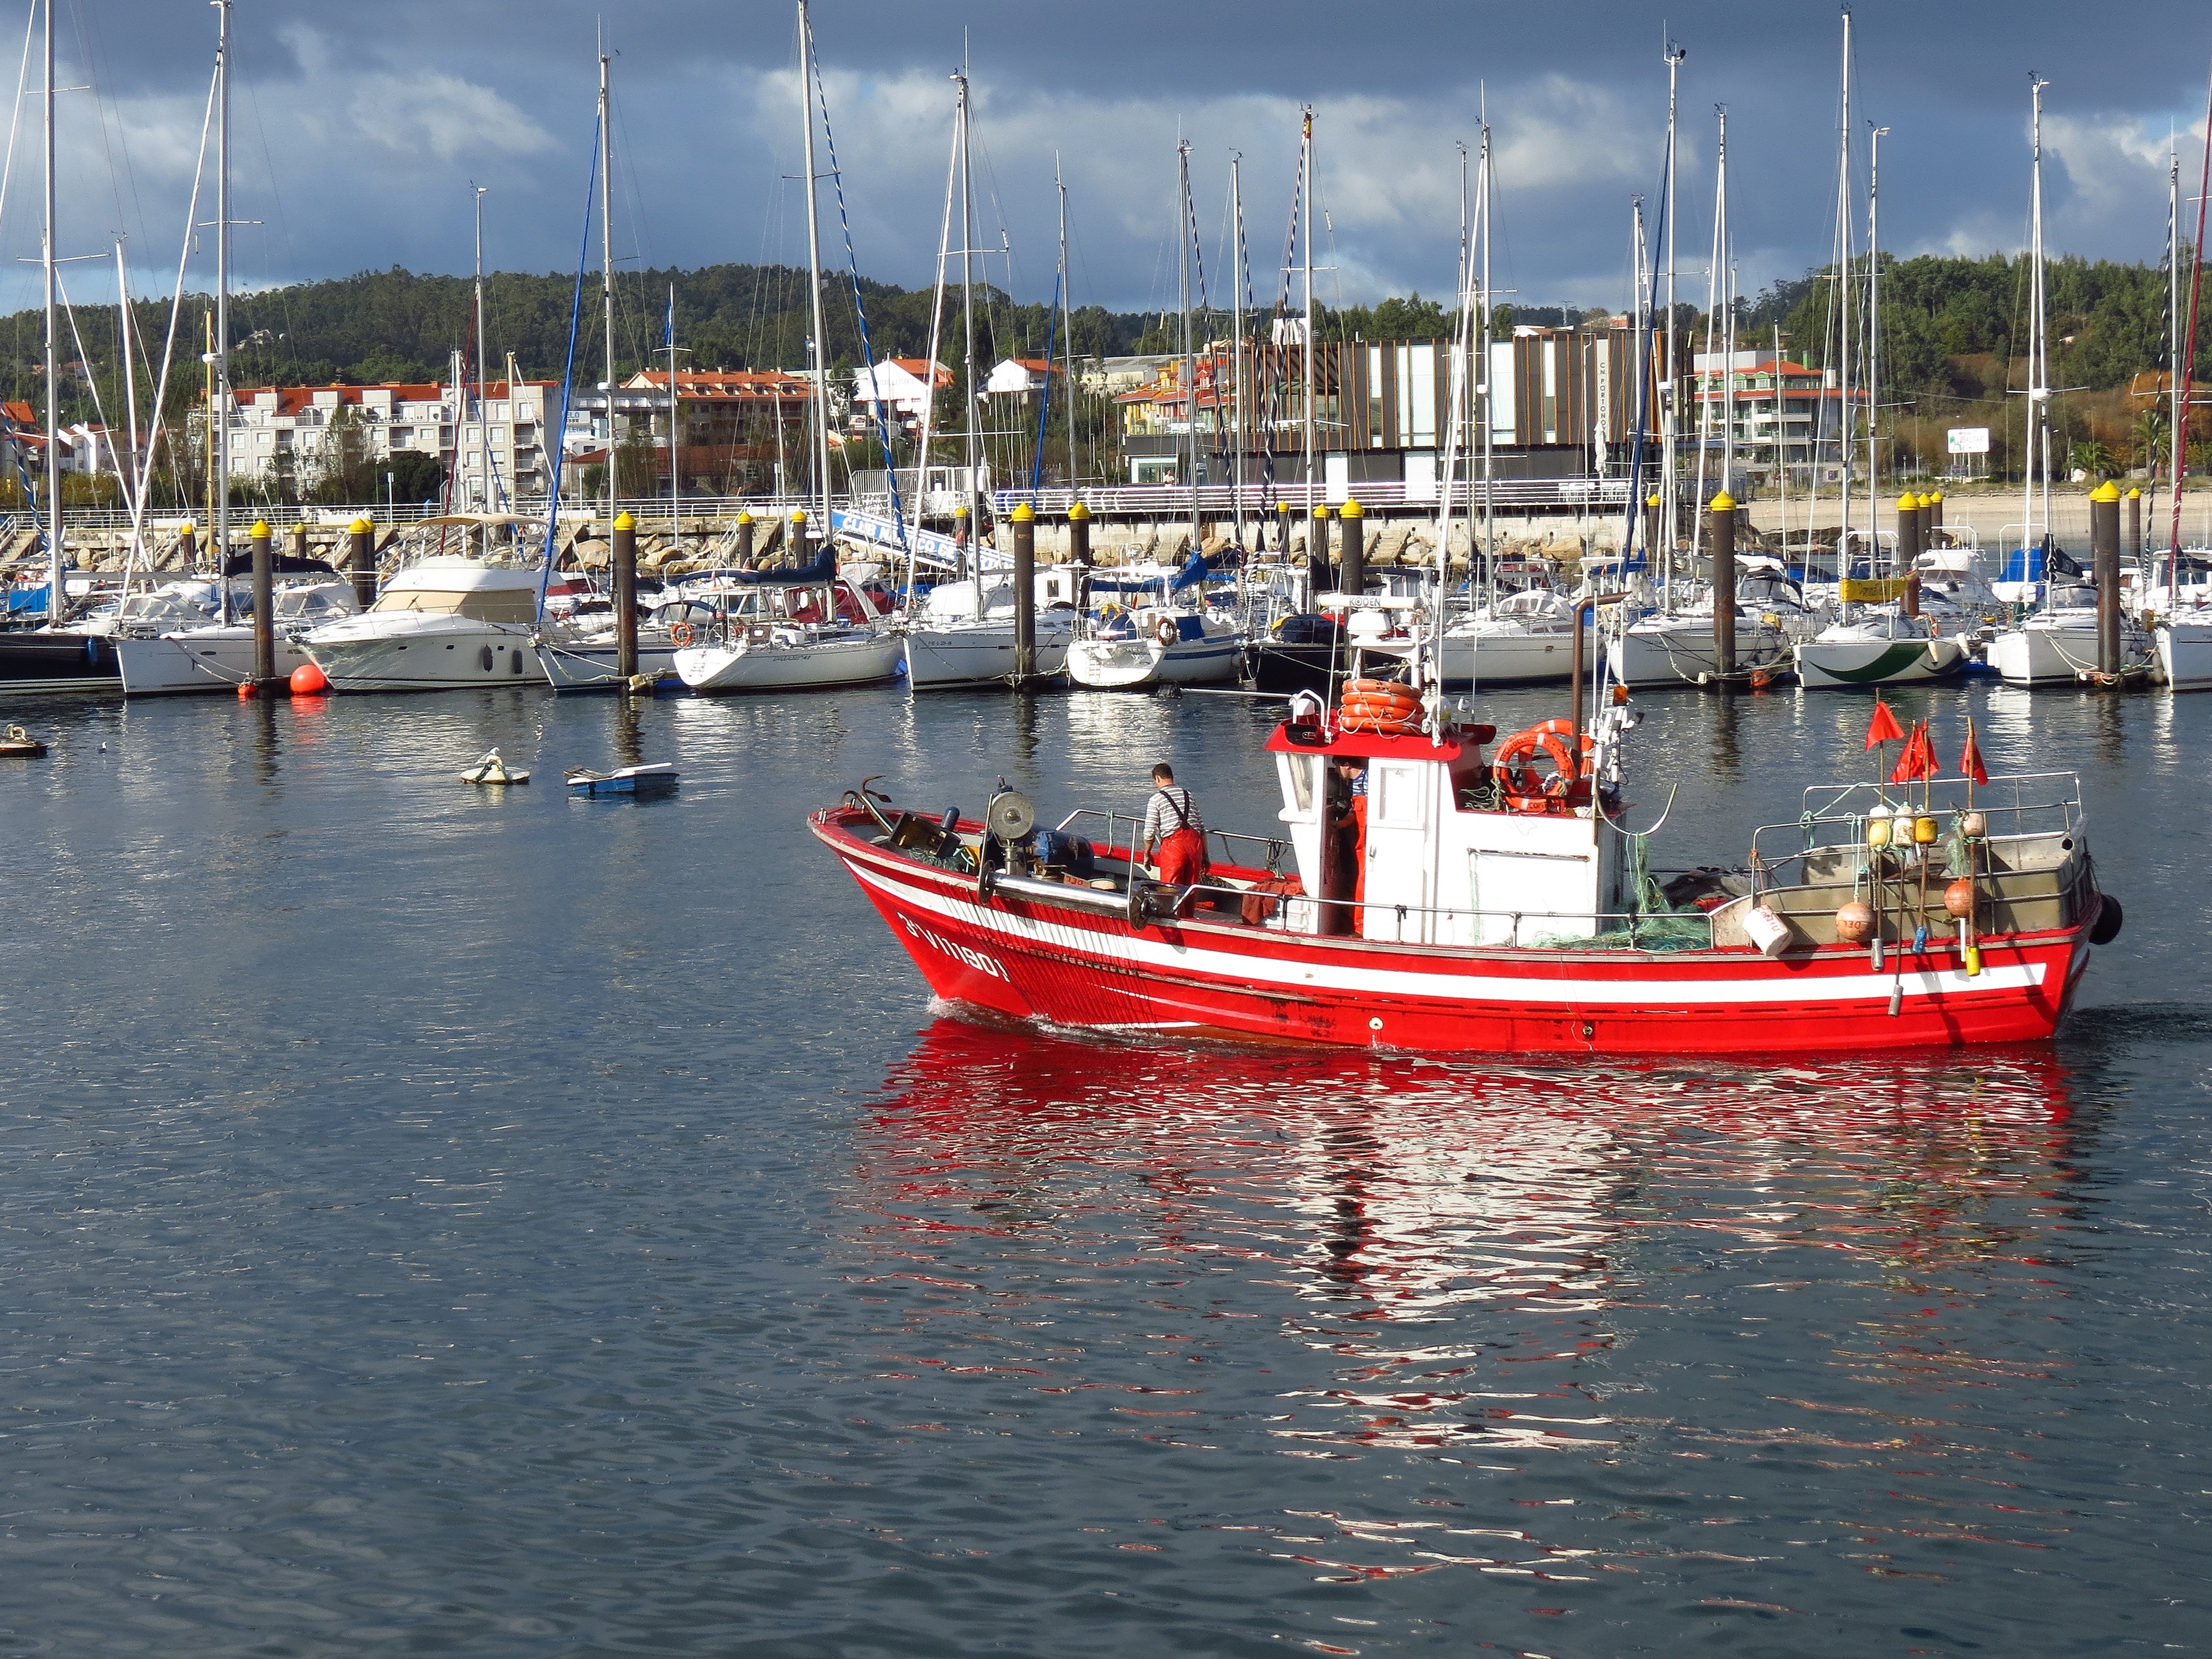
landscape, sea, coast, dock, boat, vehicle, mast, harbor, marina, port, spain, boating, galicia, pontevedra, sanxenxo, paisajes, channel, watercraft, espana, ggl1, gaby1, portonovo, canonsx40hs, fishing vessel